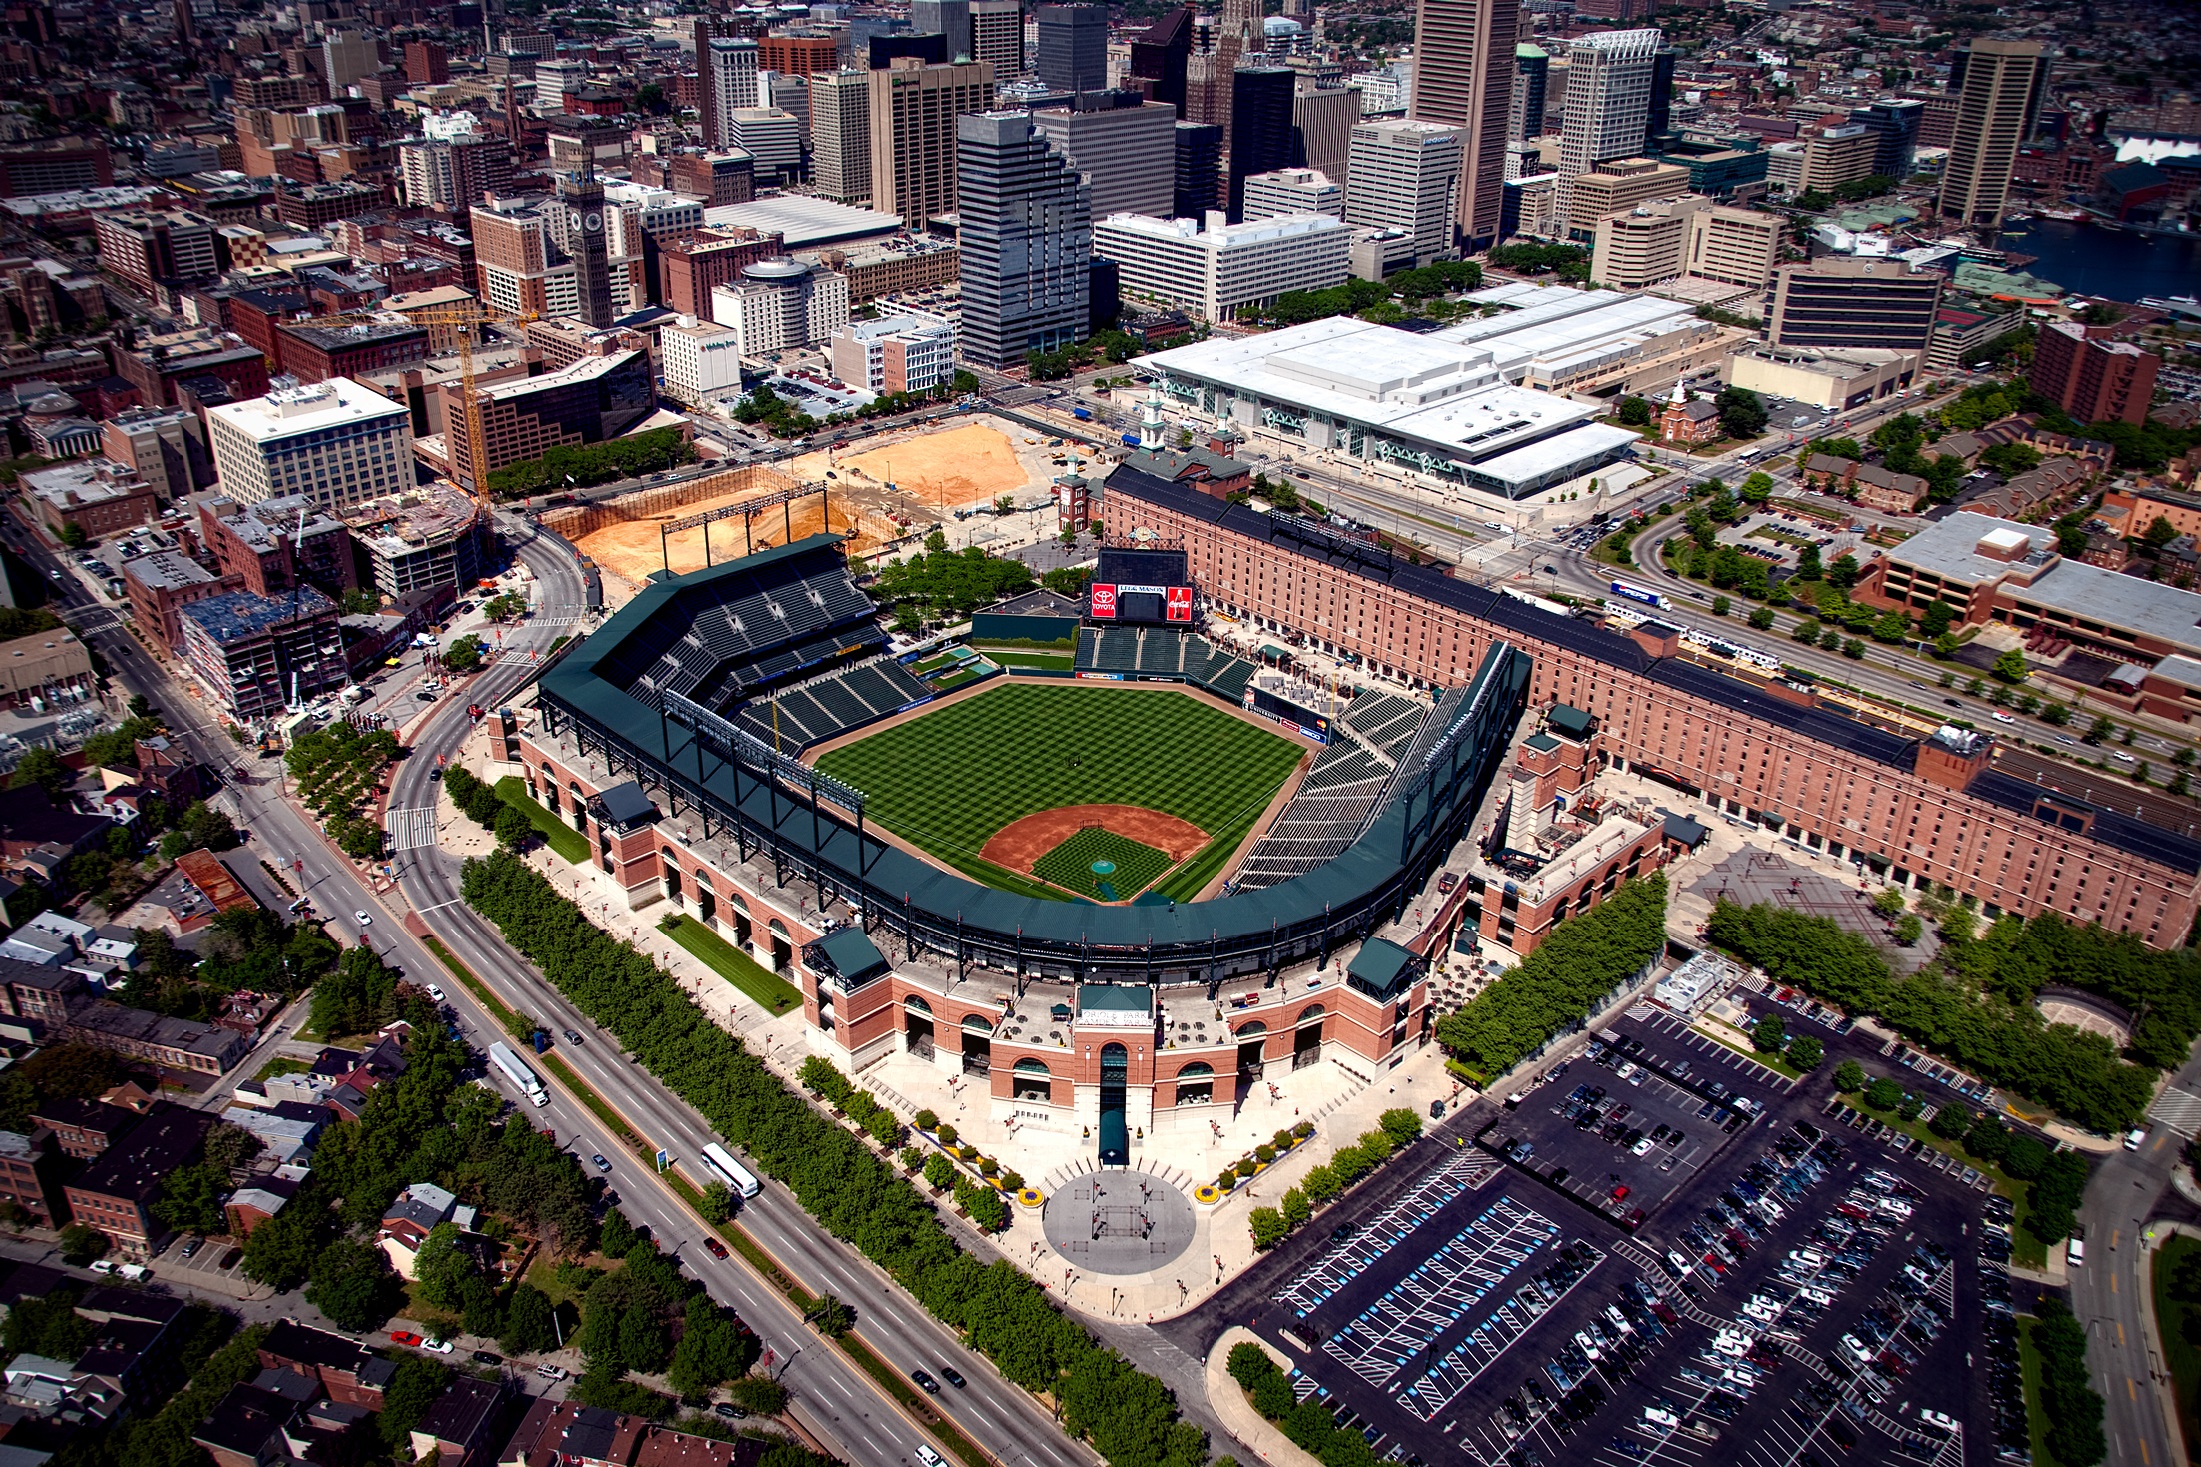
structure, baseball, city, urban, cityscape, downtown, plaza, landmark, stadium, aerial view, hdr, arena, sports, town square, baltimore, maryland, metropolis, cities, neighbourhood, bird's eye view, aerial photography, camden yards, orioles, baseball park, residential area, geographical feature, human settlement, metropolitan area, sport venue, soccer specific stadium